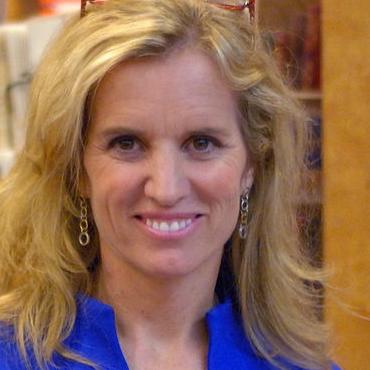
Age: 48